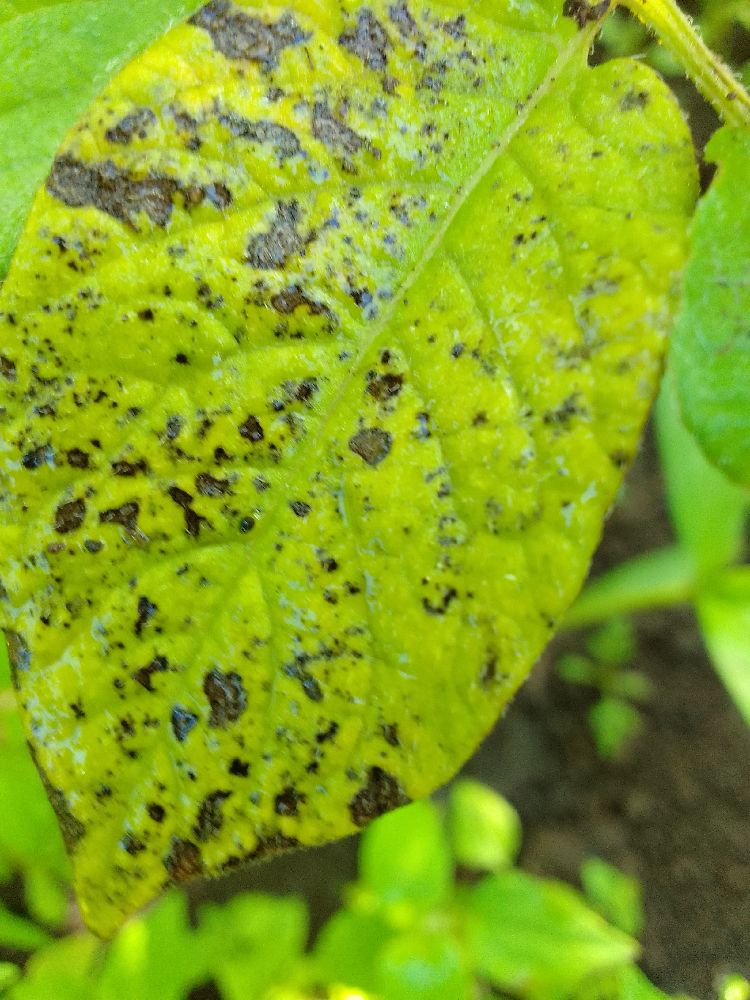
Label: Early blight